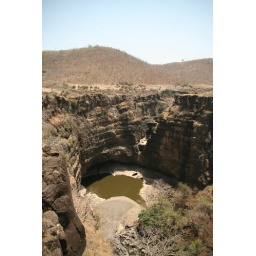
Small lake in the canyon at Ajanta.